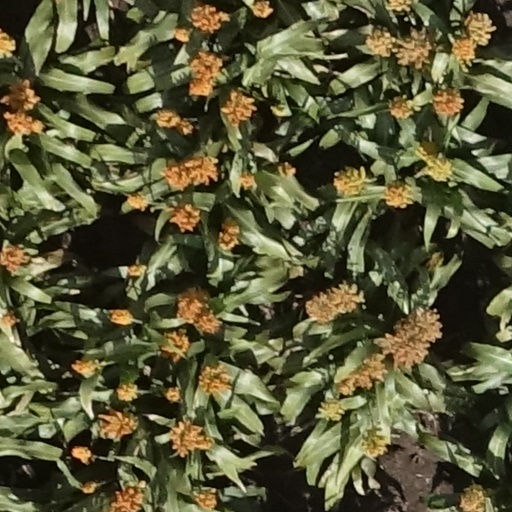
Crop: sorghum